John Morris (curler)

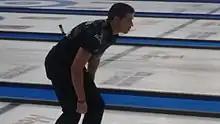
Morris at the 2016 Tim Hortons Brier in Ottawa.

In 2016, Morris returned to play with Jim Cotter's British Columbia-based team, skipping the rink while Cotter threw fourth stones. The team would win the 2017 belairdirect BC Men's Curling Championship, giving the team the right to represent British Columbia at the 2017 Tim Hortons Brier. Morris led the team to a 7–4 record, missing the playoffs. On the tour, the team won one Grand Slam event, the 2017 Elite 10.